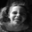
Label: girl